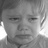
Emotion: sad